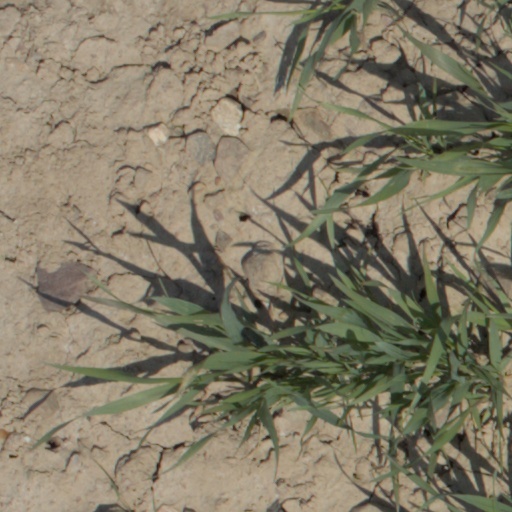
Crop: wheat